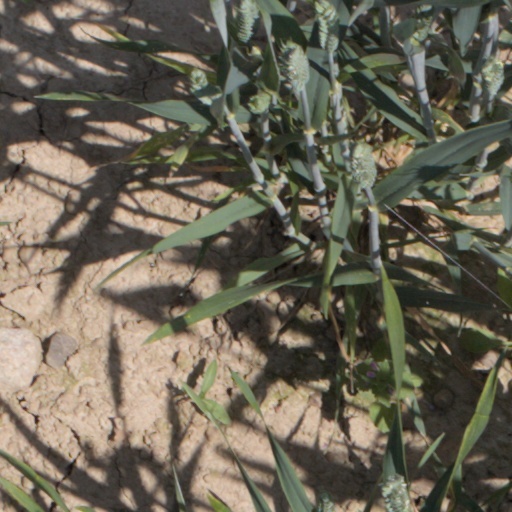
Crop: wheat